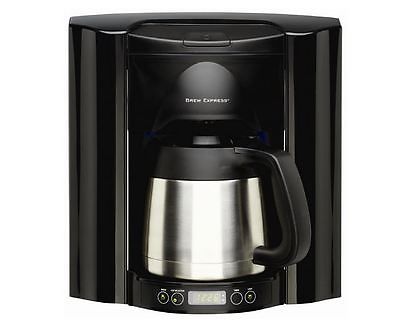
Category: coffee maker